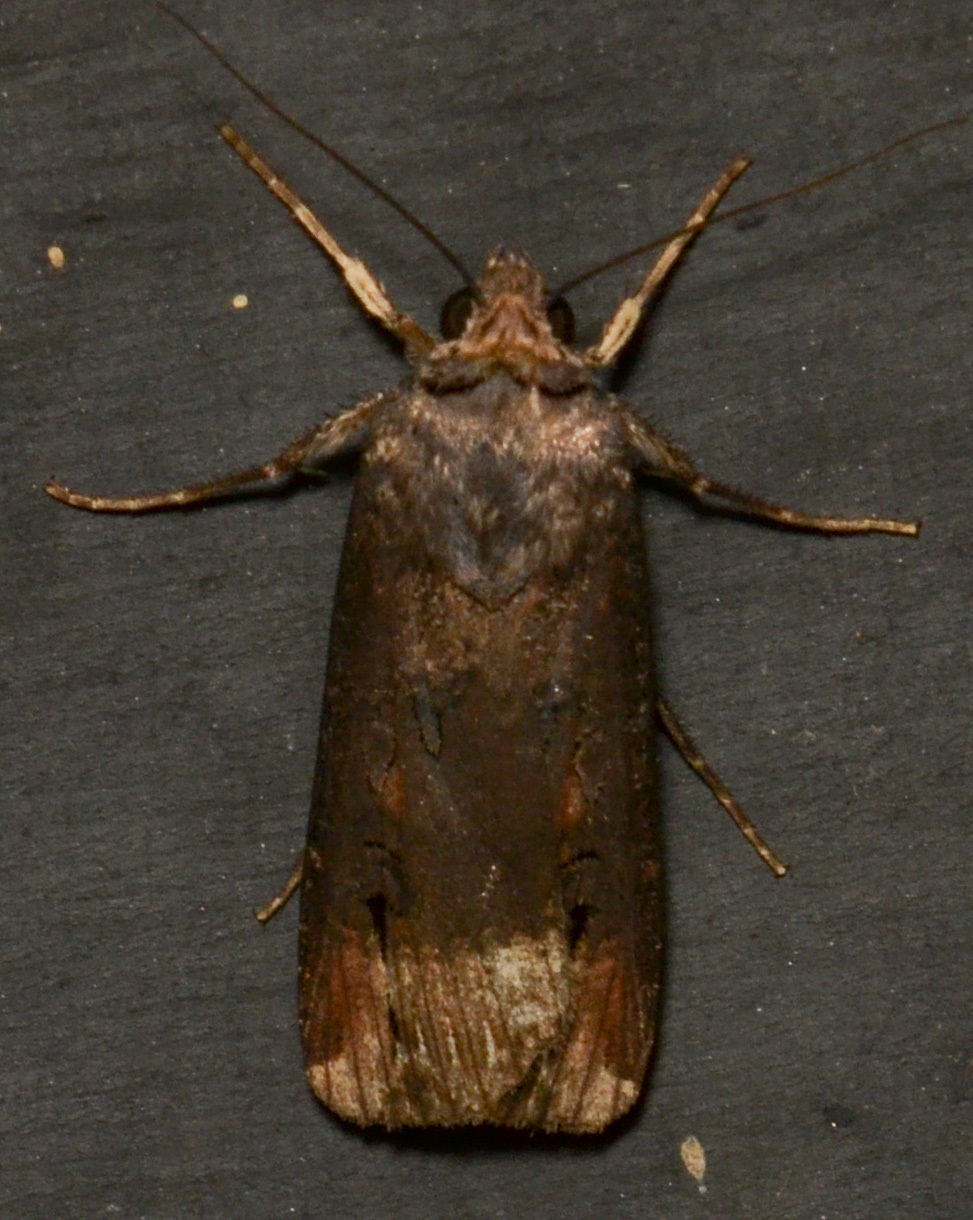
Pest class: cutworms